Warsaw Uprising (1794)

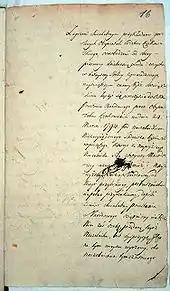
Document of accession of the city of Warsaw to Kościuszko Uprising, signed on 19 April

The retreat of the Russian unit allowed the Poles to repel other assaults by Russian forces as well, including an attack by a thousand men from Warsaw's New Town towards the northern gate of the Old Town. Although the Russian force broke through to the Old Town, it had lost all its guns and more than half of its men. Also repelled were repeated assaults on the Arsenal from Miodowa Street, under the command of General Tishchev. The Russians, approaching in three columns, did not coordinate their manoeuvres, allowing the Poles to deal with them separately. The first column under Tishchev approached the Arsenal at 15:00 from Miodowa Street. Although one of the building's turrets exploded, the Poles repelled the assault within half an hour, before the Russians had gathered reinforcements. The second Russian column approached the Arsenal through the Krasiński Gardens, but was stopped by massed fire from several cannon concealed in the bushes. The third Russian battalion, commanded by Tishchev personally, approached the Arsenal from the west, along Leszno Street, where it was stopped by the Royal Guard. After a fierce fight, Tishchev died soon after a cannonball ripped his leg off, and the remainder of his force surrendered to the Poles.